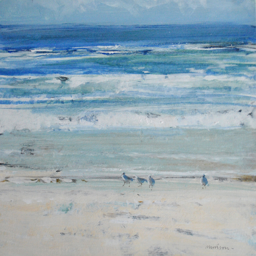
gulls on the acrylic on board .